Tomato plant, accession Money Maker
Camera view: vertical (180 deg); turntable rotation: 60 degrees
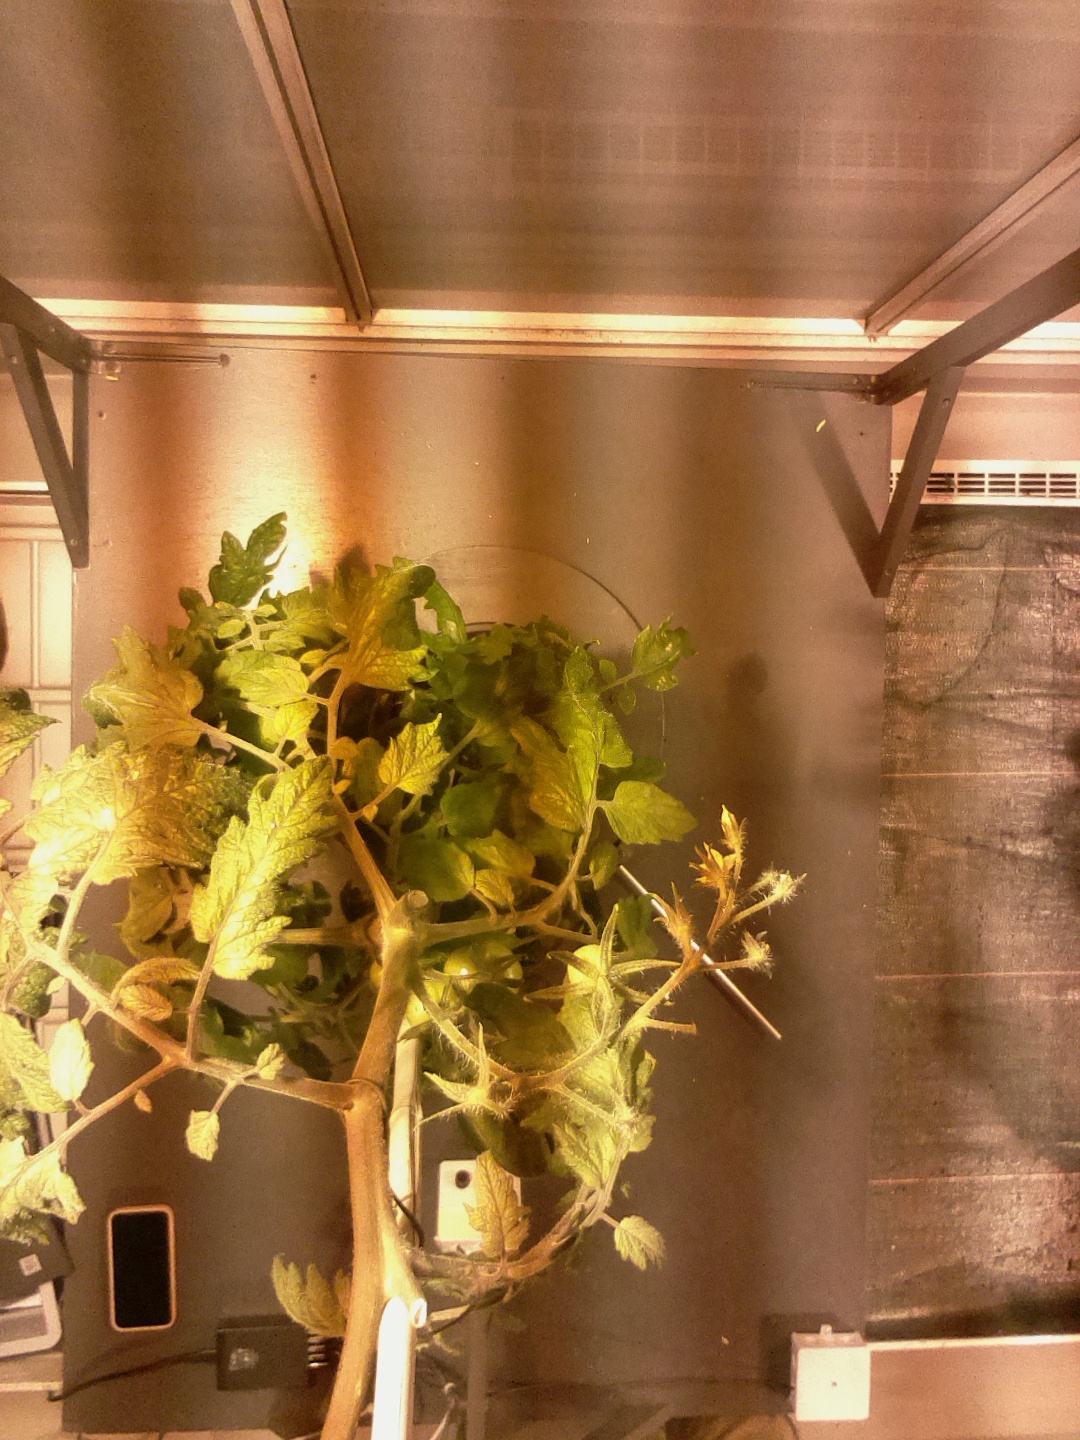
BBCH growth stage 75: 50%-60% of final fruit size